Walter L. Willigan

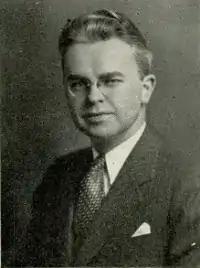
Walter L. Willigan, 1936

Walter Luke Willigan (October 13, 1907September 20, 1974) was an American historian, sociologist, and educator who taught at St. John's University for forty years.